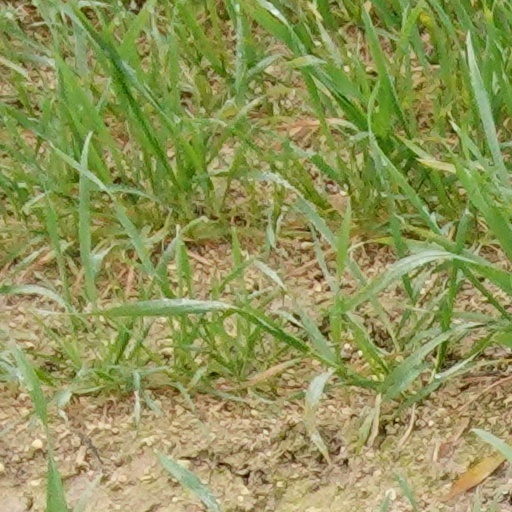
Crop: wheat